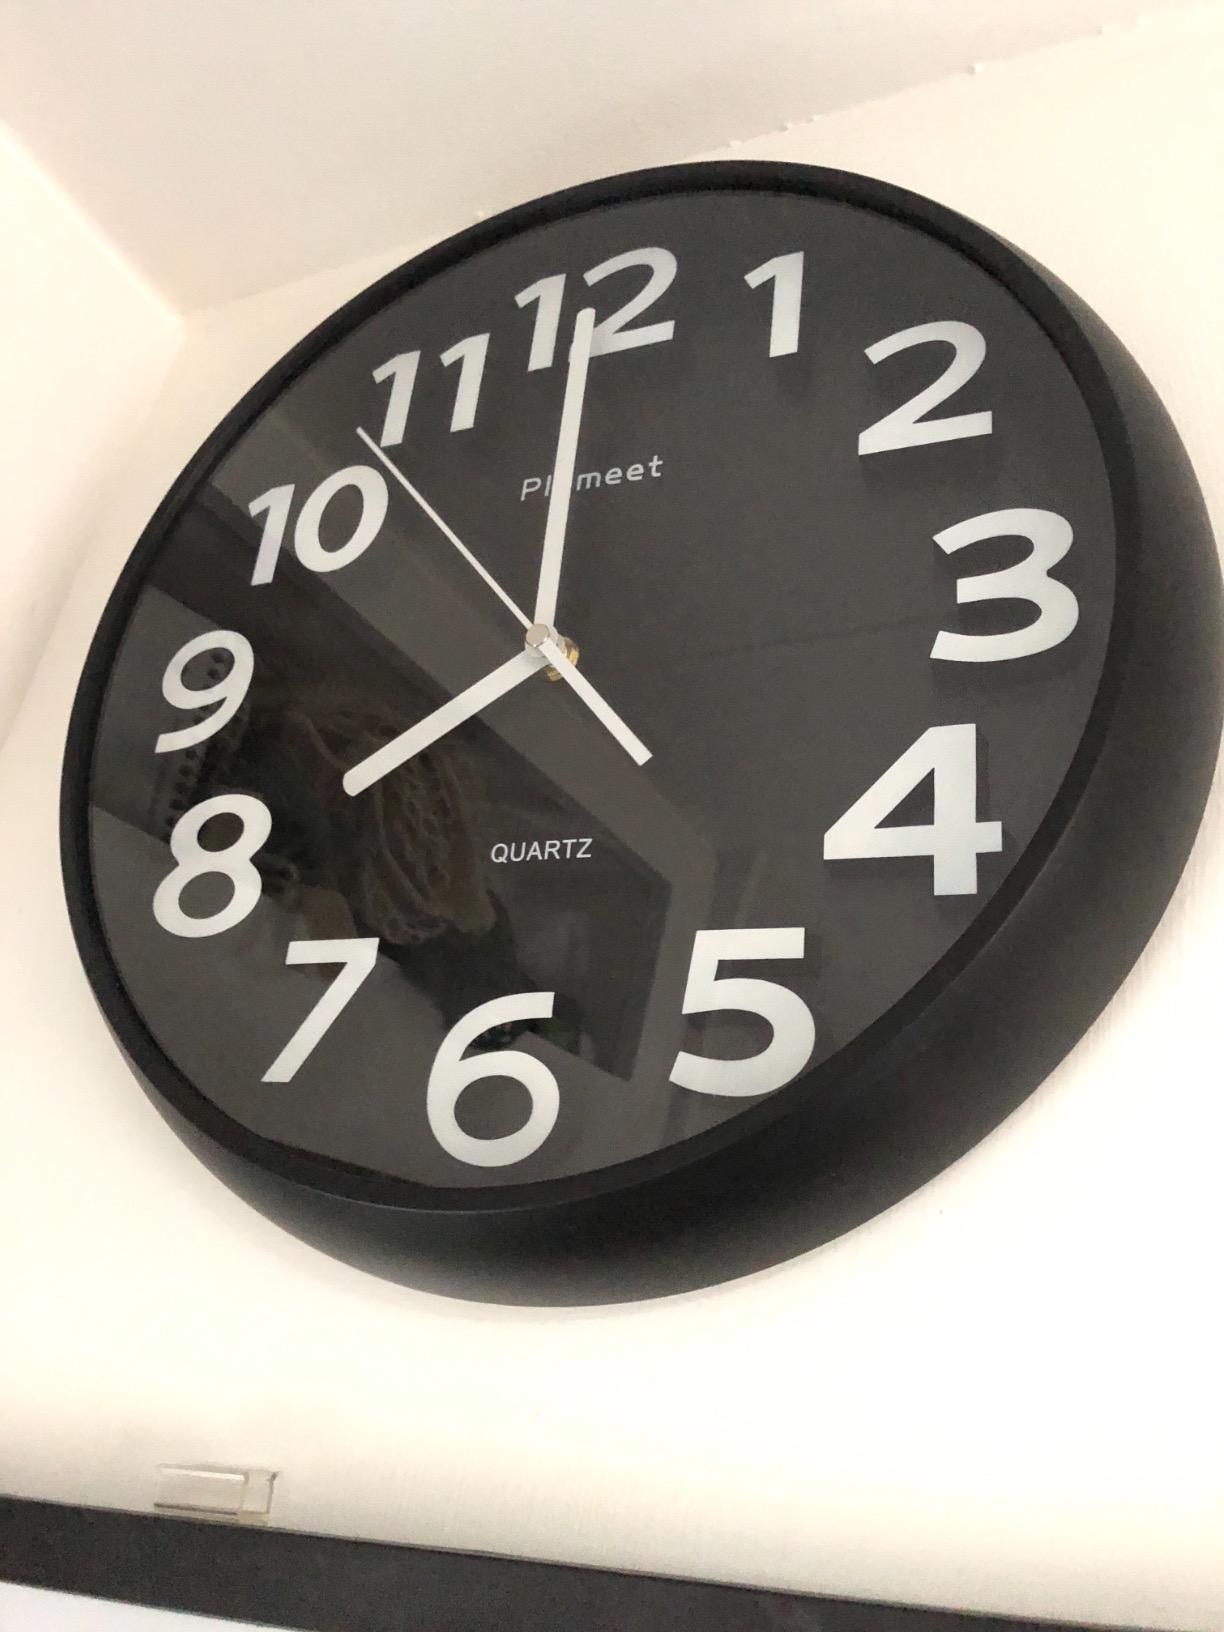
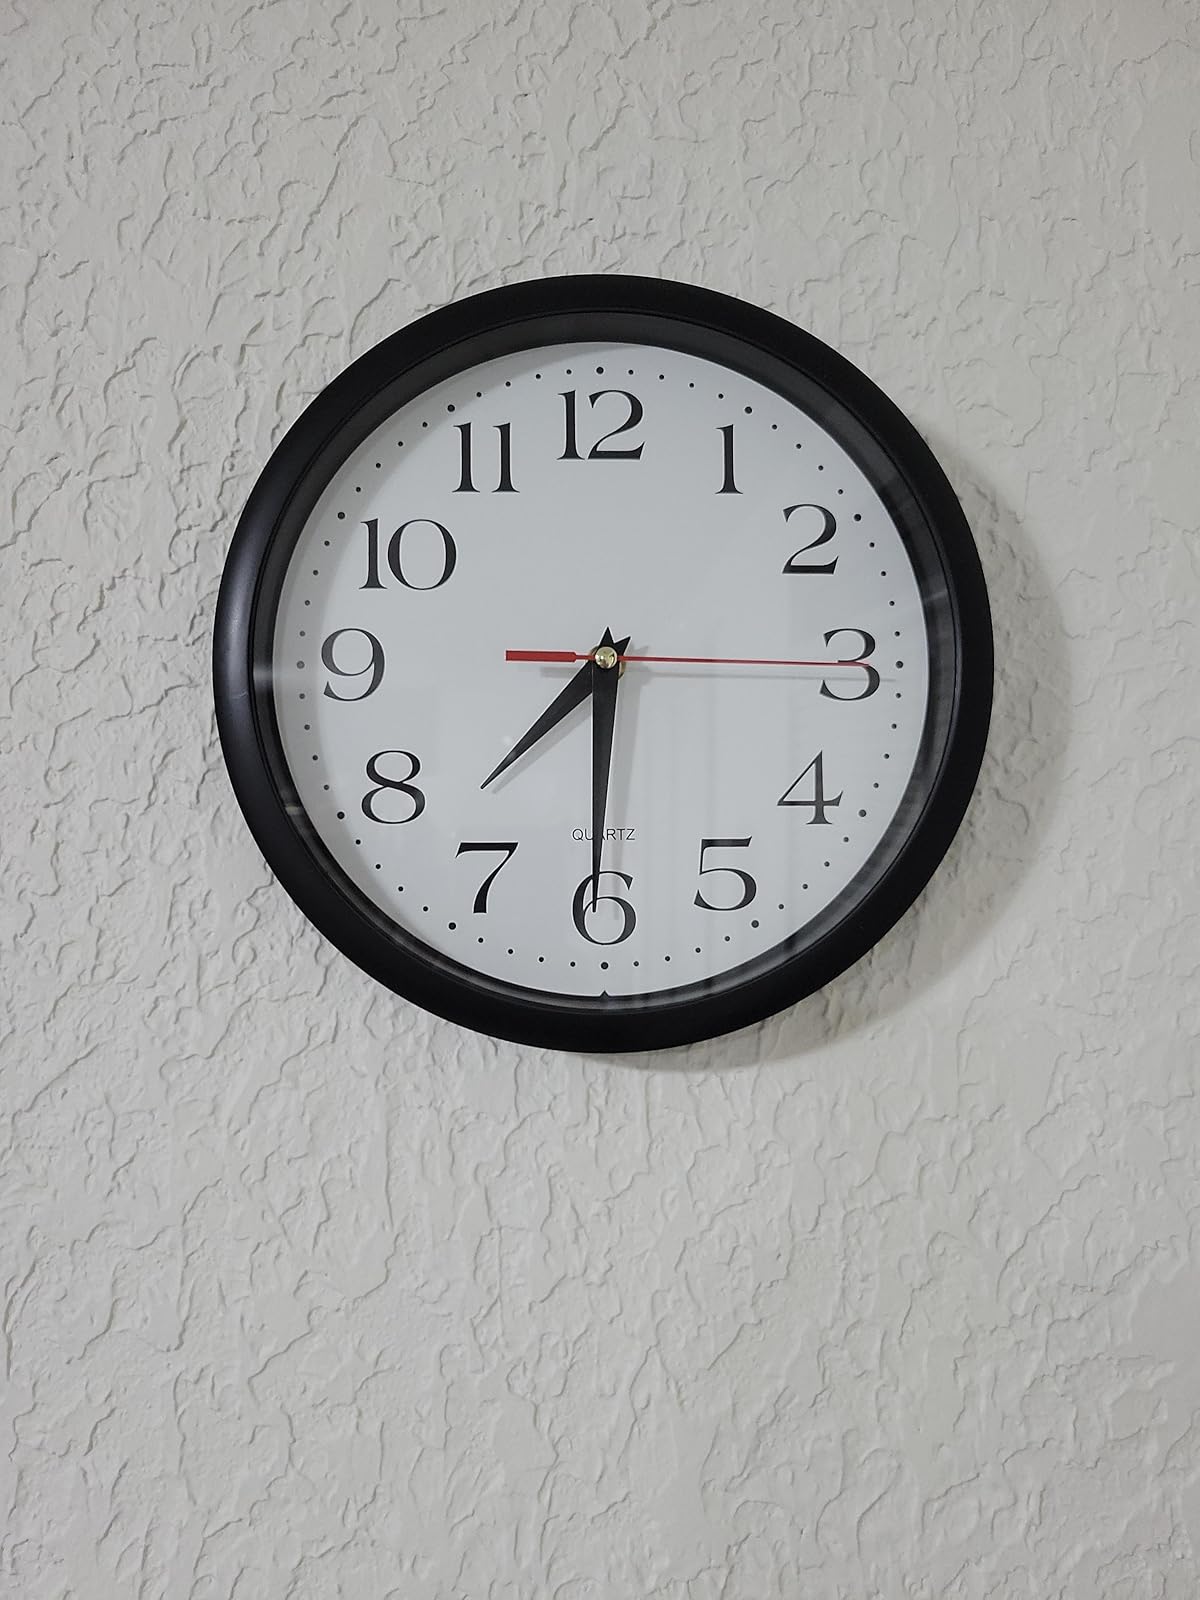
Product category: clock
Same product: no